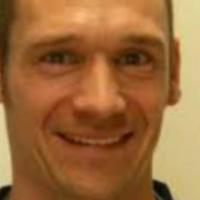
Age group: age 31-40